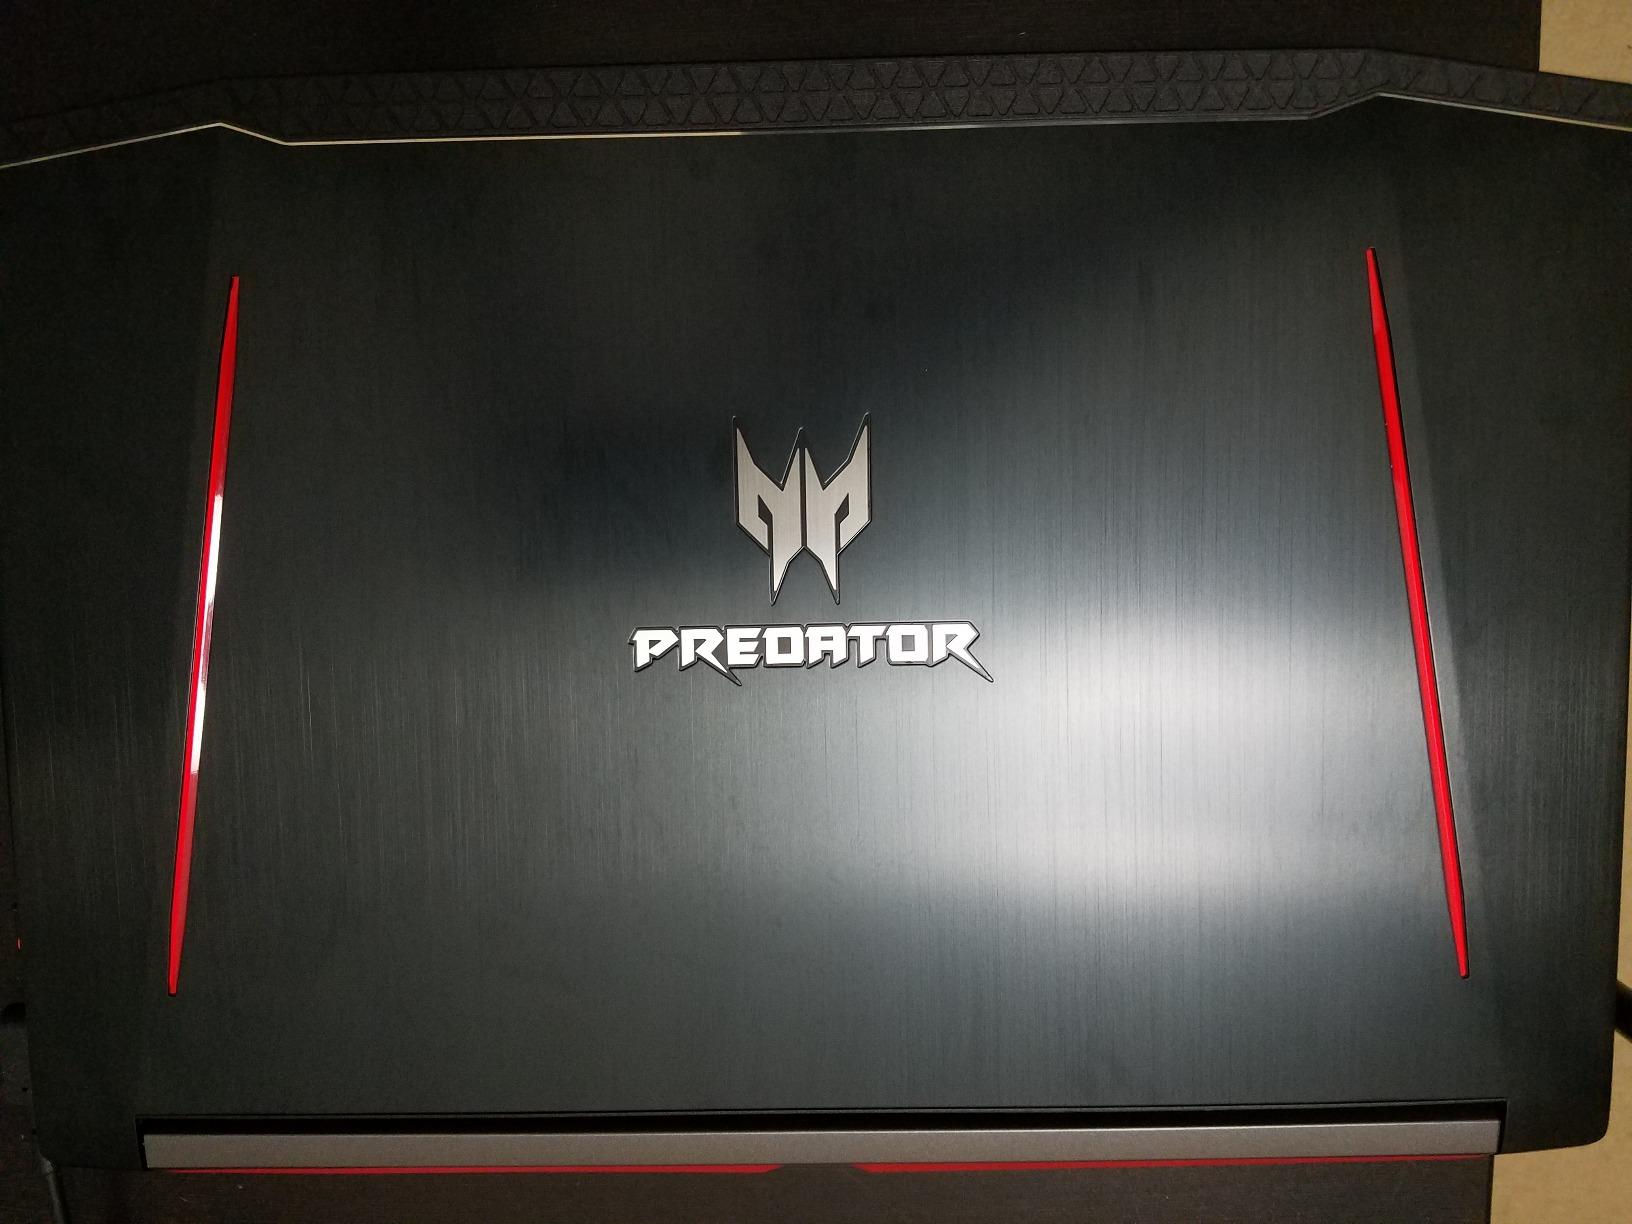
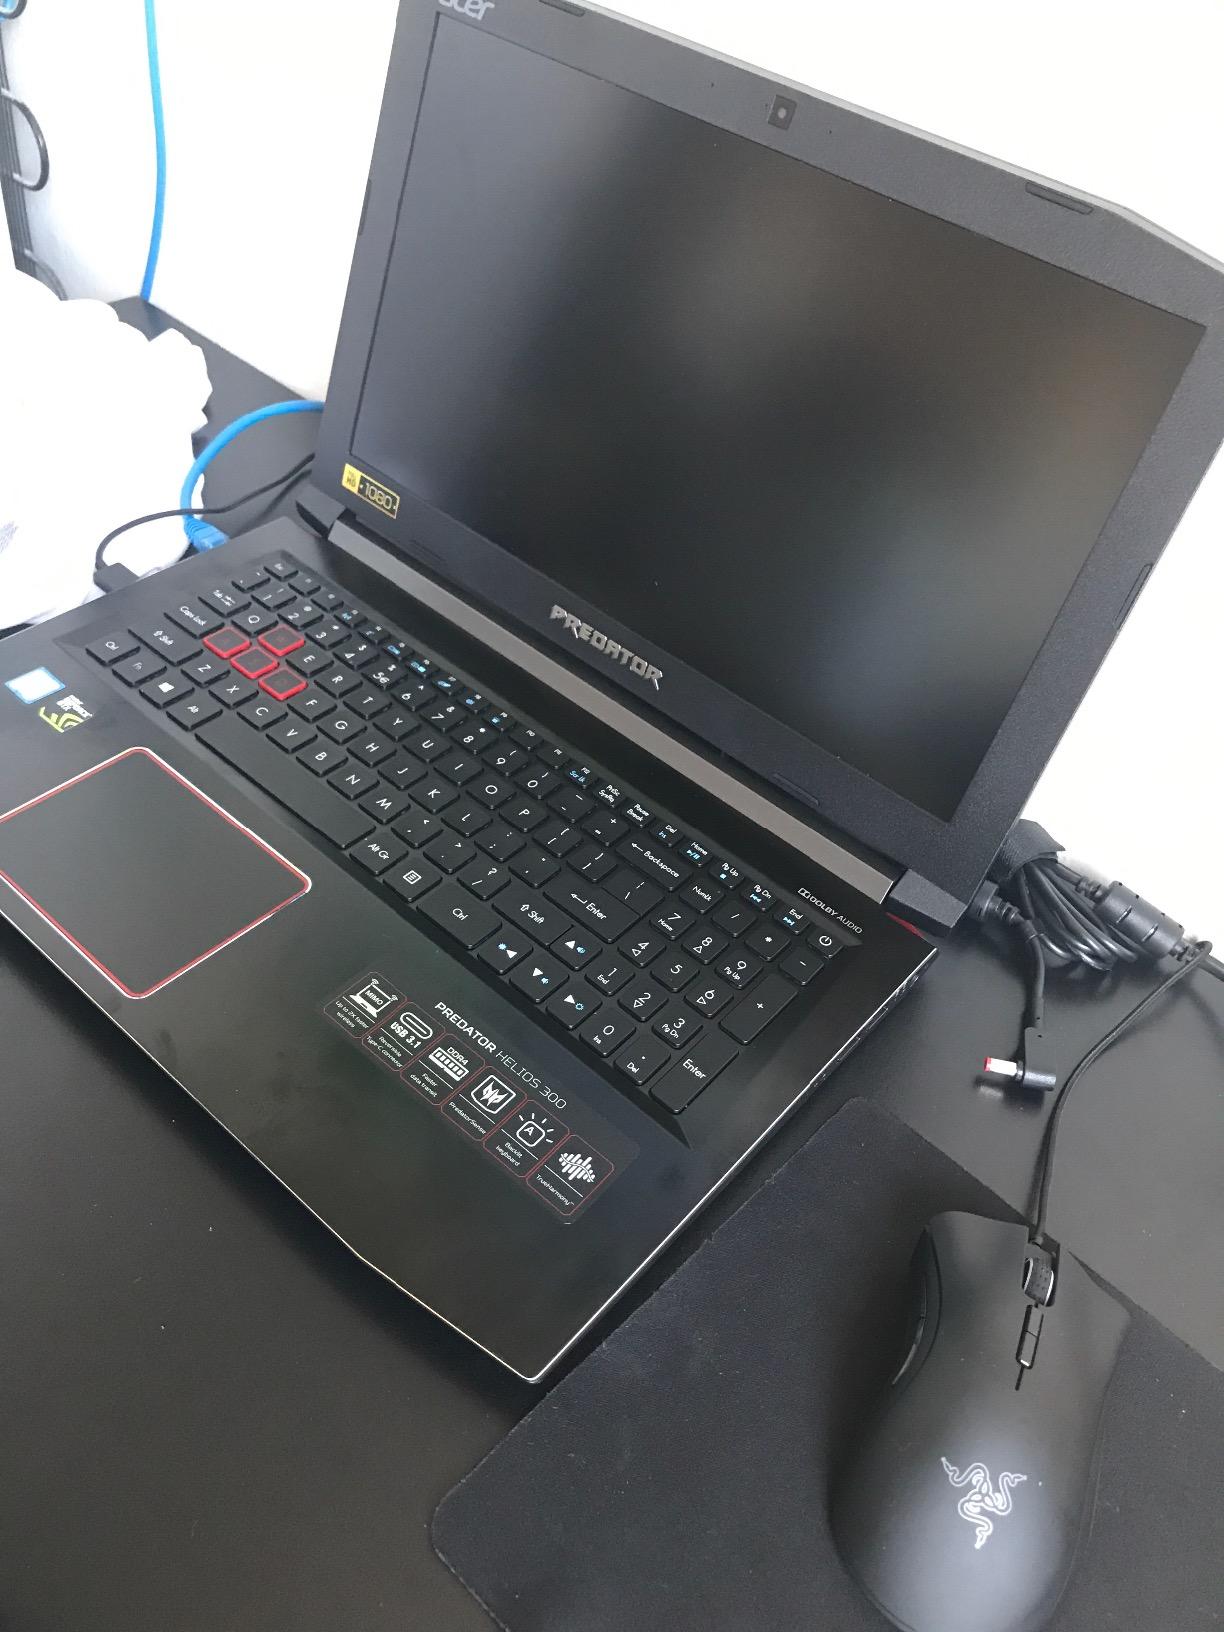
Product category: laptop
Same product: yes